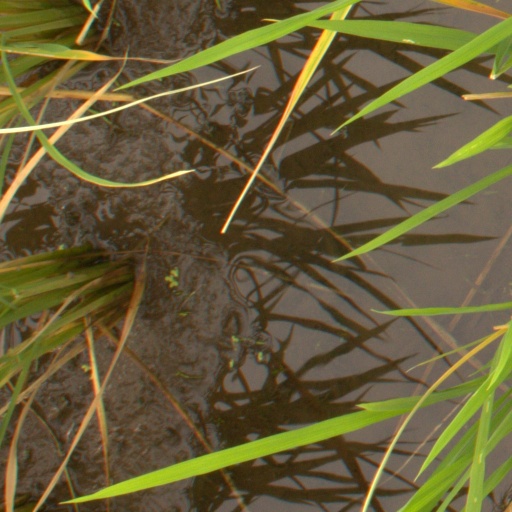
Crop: rice